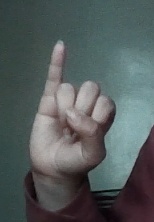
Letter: meem